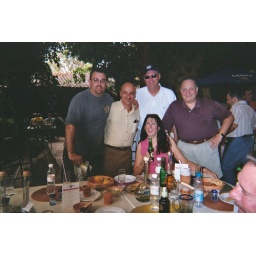
I'm the geek in the white shirt and cap.